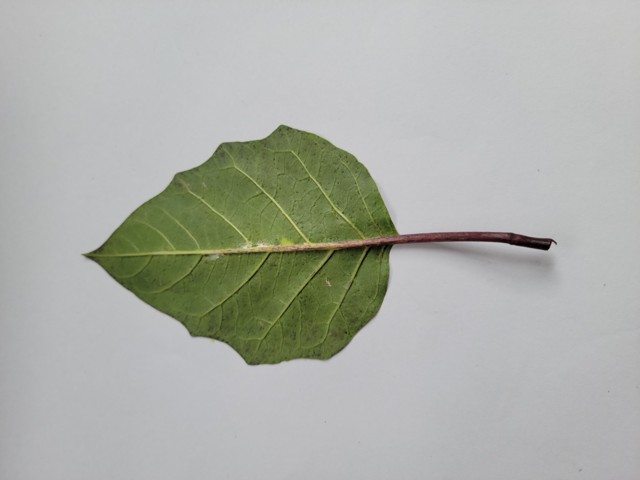
Plant: kalodhutura